Frightmare (1974 film)

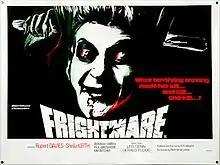
Theatrical Release Poster

Frightmare (also known as Cover Up and Once Upon a Frightmare) is a 1974 British horror slasher film directed and produced by Pete Walker, written by David McGillivray and starring Rupert Davies and Sheila Keith. The story focuses around Dorothy and Edmund Yates, who have recently been released from a mental asylum, and is one of Pete Walker's most notable films.